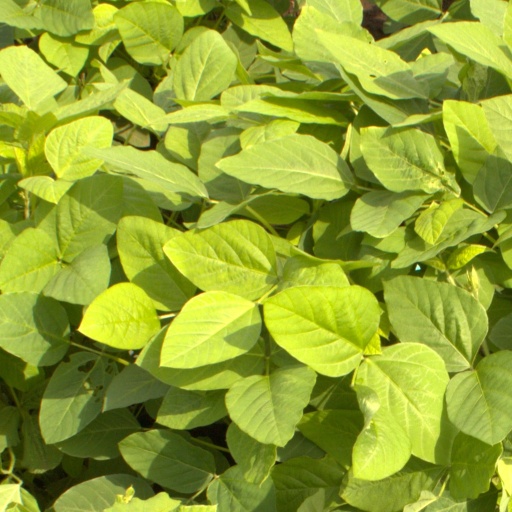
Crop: soybean